Immigrant's Festival

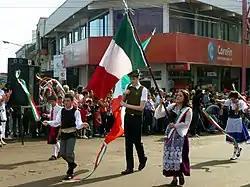
Italian Argentines performing during the celebrations.

The Immigrants' Festival ("Fiesta Nacional del Inmigrante") is celebrated in the city of Oberá, Misiones, in Argentina. The festival is aimed at collectively celebrating the diverse cultures that exist in Argentina and is held in honor of the customs, cultures, music, and cuisine of the country's different immigrant populations that have greatly enriched Argentina over time.